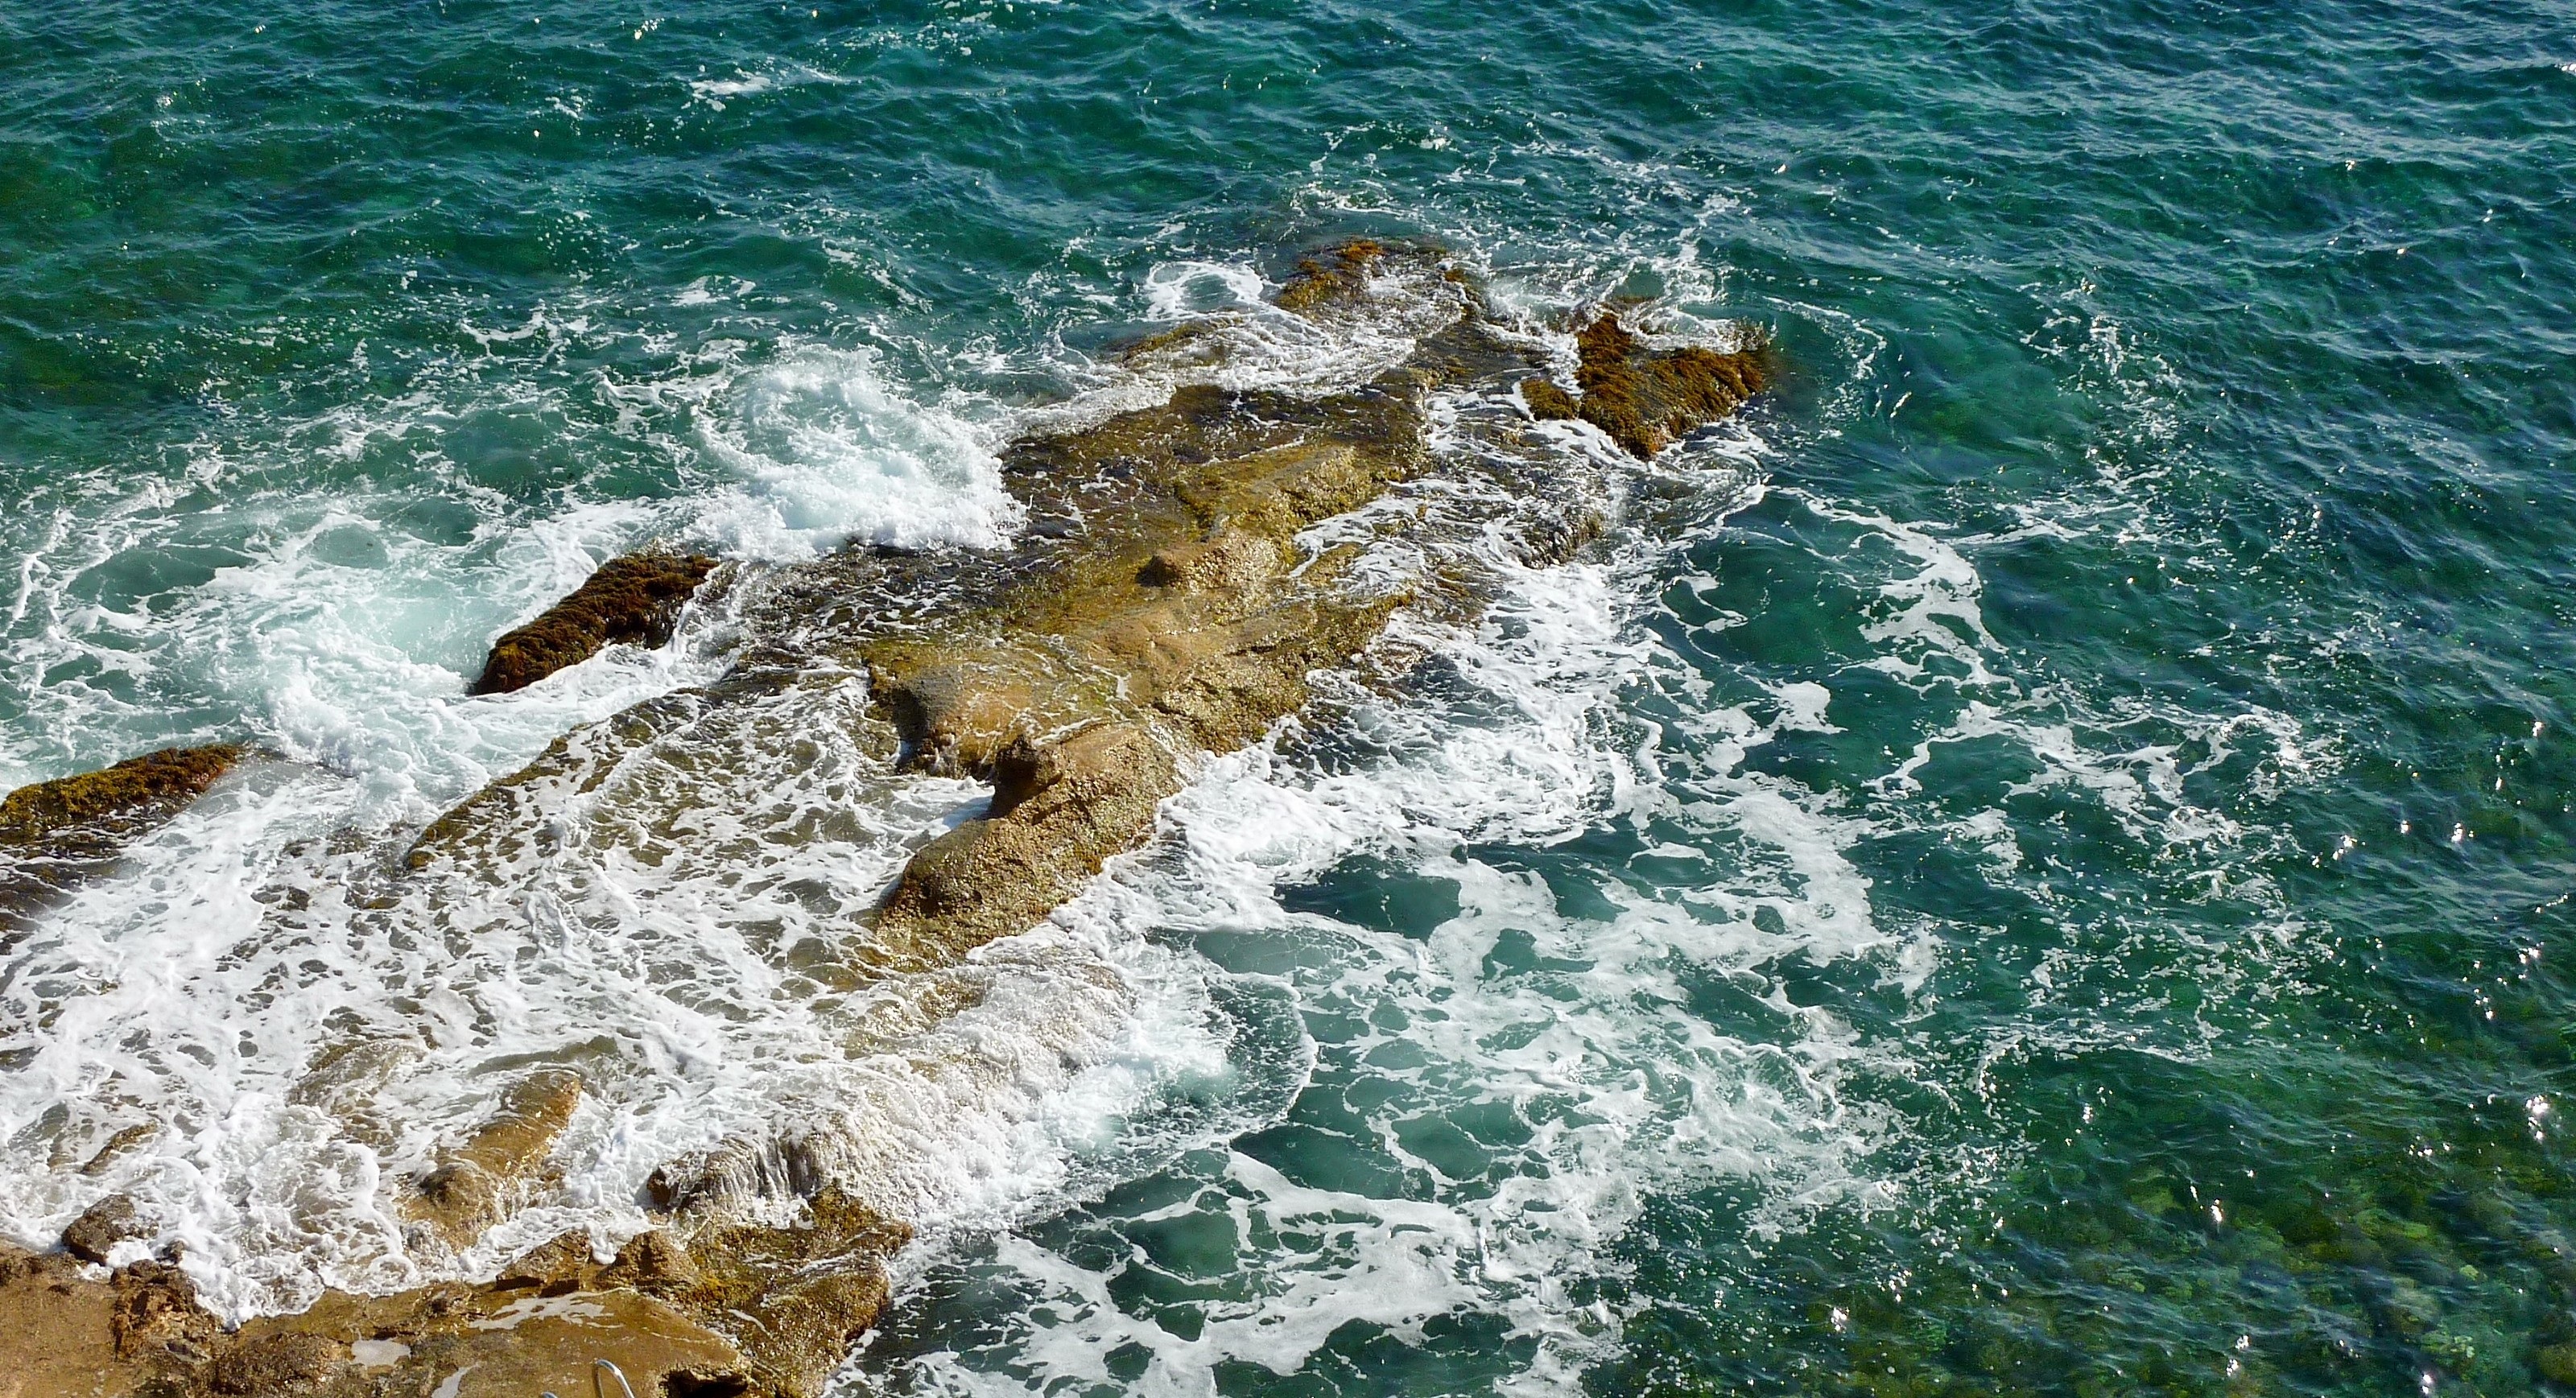
landscape, sea, coast, water, nature, rock, ocean, shore, wave, coastal, cliff, underwater, mediterranean, rapid, terrain, alicante, cape, the sea, wind wave